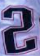
Number: 2